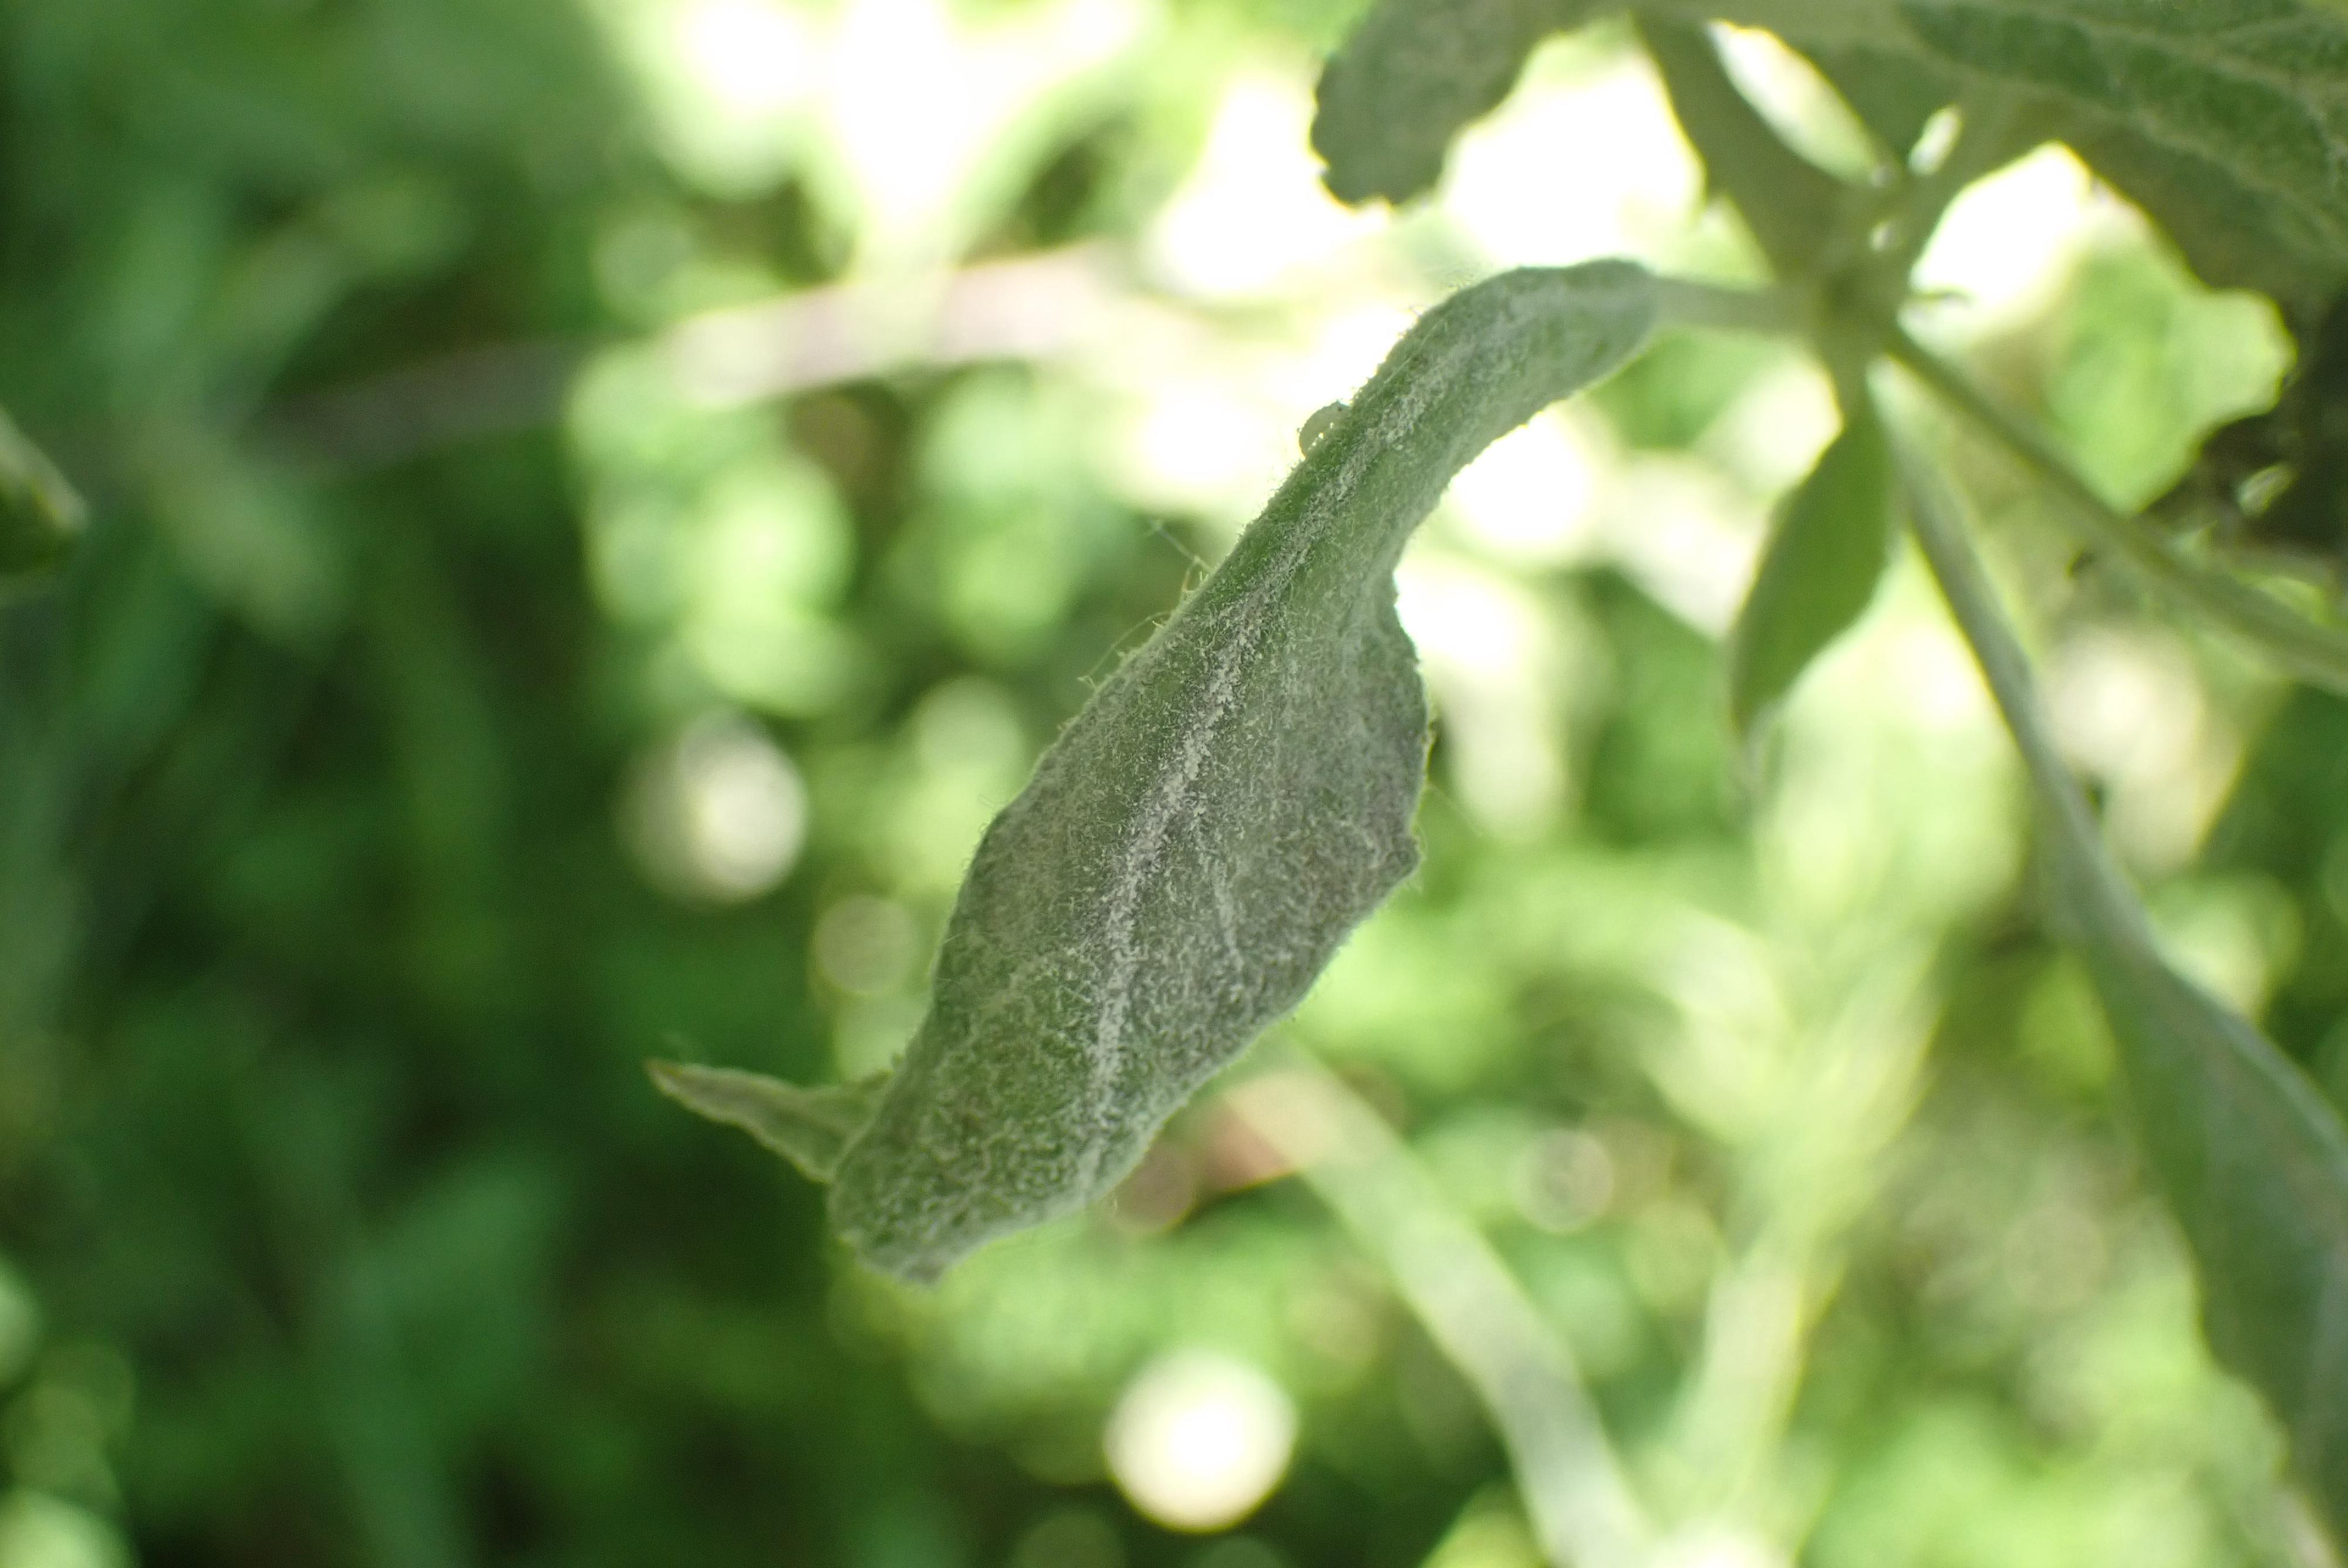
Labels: powdery_mildew